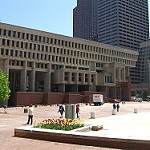
Label: buildings